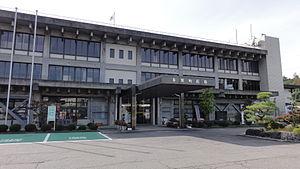
Hôtel de ville de Taga, dans la préfecture de Shiga au Japon.
Taga est un bourg du district d'Inukami, situé dans la préfecture de Shiga, au Japon.